Ascobolus stercorarius

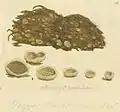

Ascobolus stercorarius is a species of apothecial fungus belonging to the family Ascobolaceae.